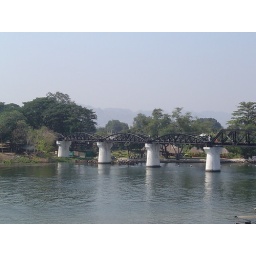
Kanchanaburi Thailand - famous bridge over the river kwai (khwae)